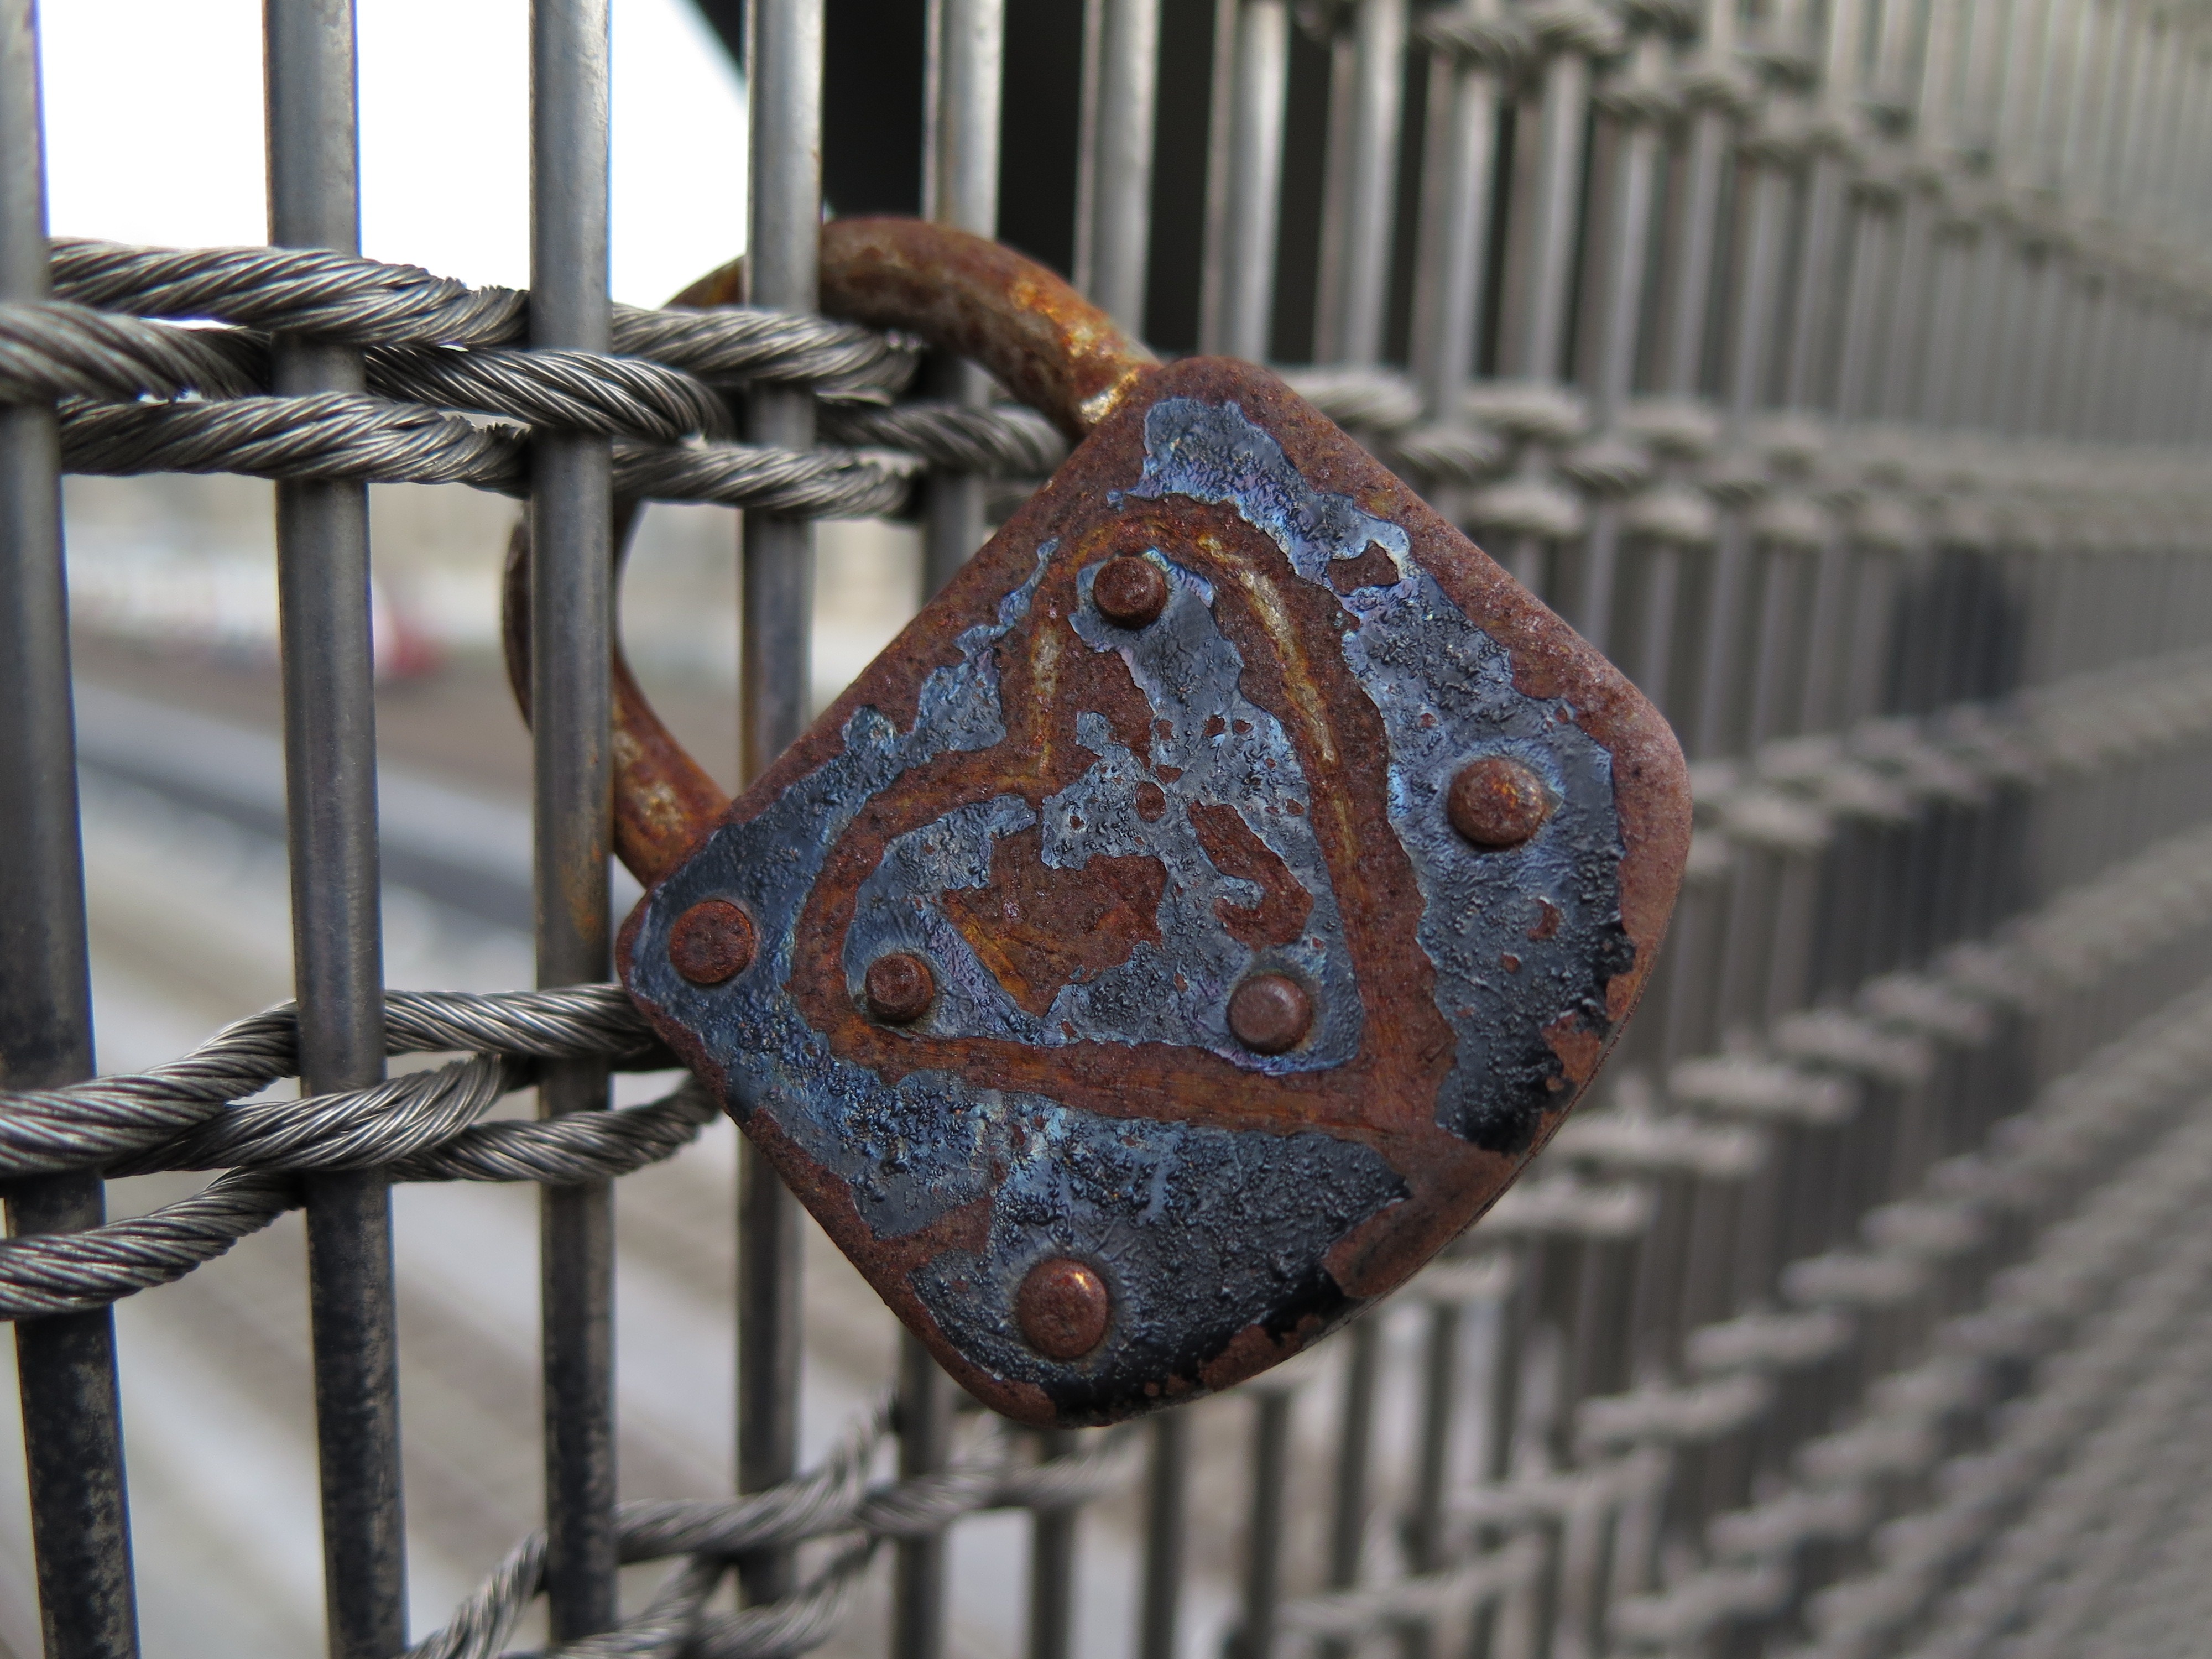
wood, love, heart, symbol, metal, brown, castle, material, close up, closed, iron, carving, stainless, loyalty